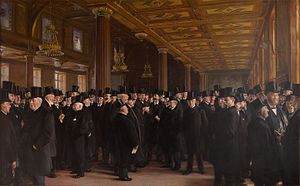
P.S. Krøyer / Malerier i udvalg
""Fra Københavns Børs"" maleri af P.S. Krøyer fra 1895"
Peder Severin Krøyer var en norsk-dansk maler – og en af Skagensmalerne. Han blev født i Norge, men voksede op hos sin moster i København. Onklen var den danske zoolog Henrik Nikolai Krøyer.